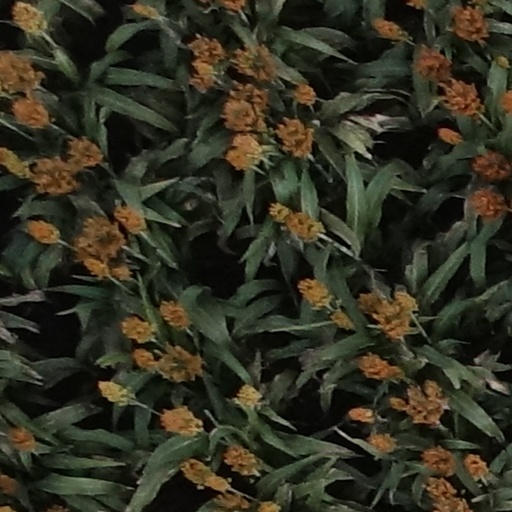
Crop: sorghum